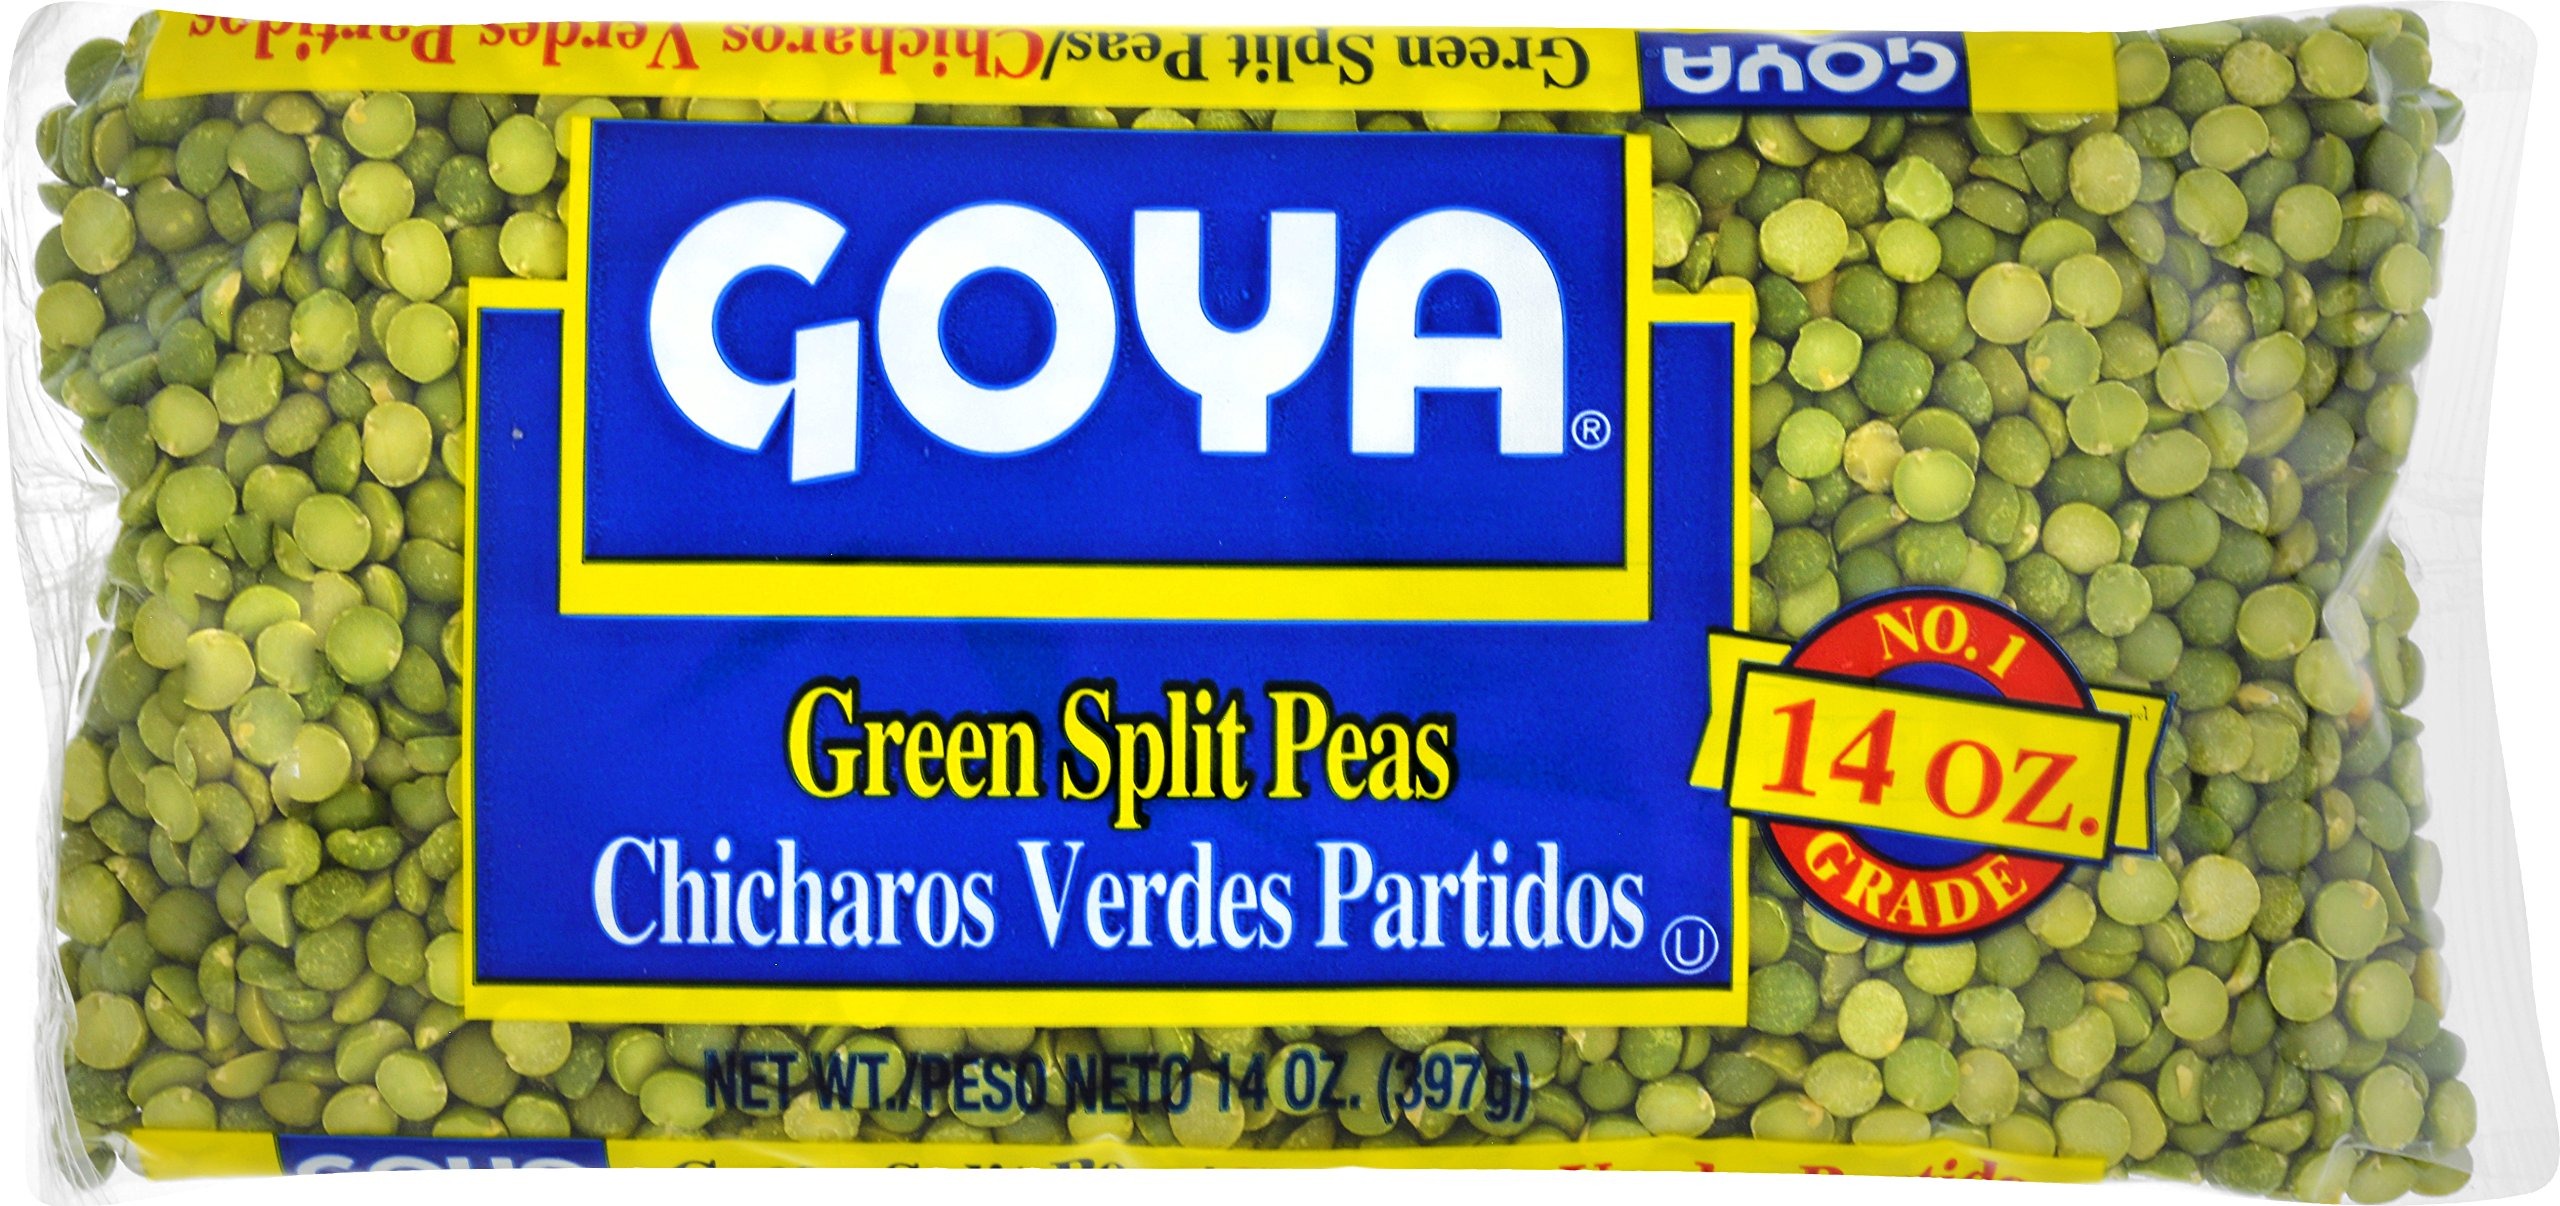
Item Name: Goya Dry Green Split Peas, 14 oz
Bullet Point 1: Goya Green Split Peas with source of iron calcium and vitamin c
Bullet Point 2: Awesome to make Green split peas soup and other dishes
Bullet Point 3: Easy to cook either boil until tender or soak
Bullet Point 4: If it's Goya. it has to be good!
Value: 14.0
Unit: Ounce

Price: 7.99